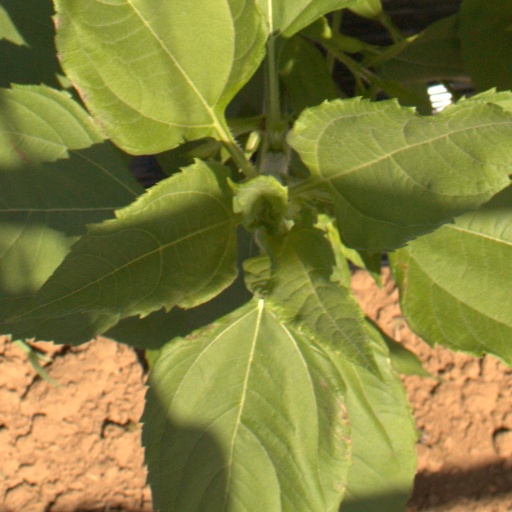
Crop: Jerusalem artichoke